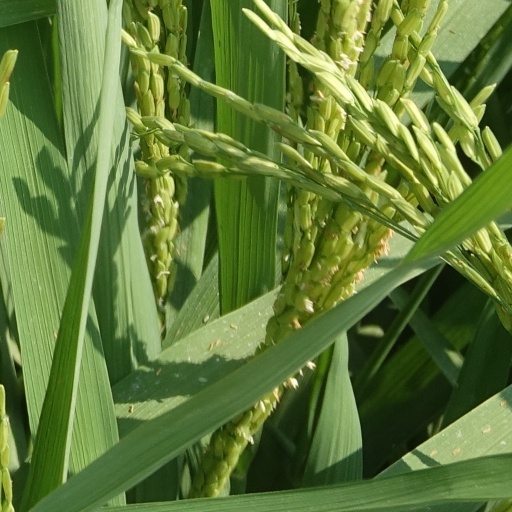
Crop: rice